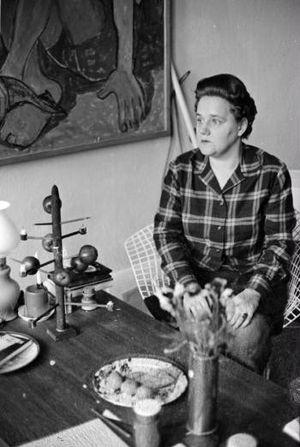
Eeva-Liisa Manner est une poétesse, romancière, dramaturge, traductrice et critique littéraire finlandaise d’expression finnoise.